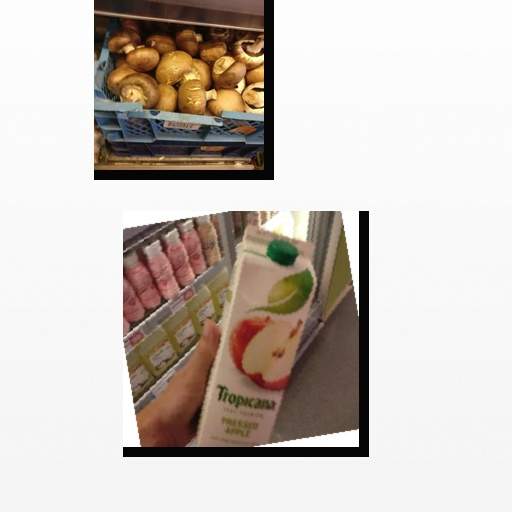
Food items: mushroom, apple_juice